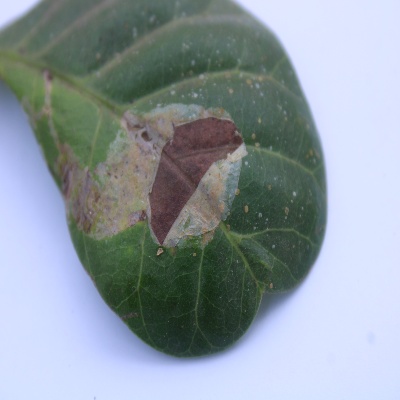
Crop: Cashew
Condition: leaf miner